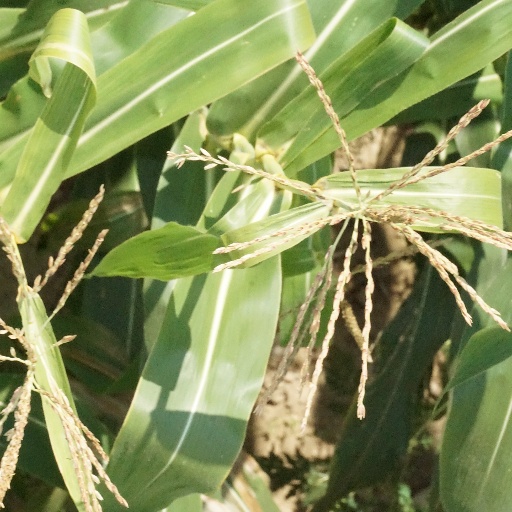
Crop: maize; corn